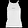
Label: T - shirt / top